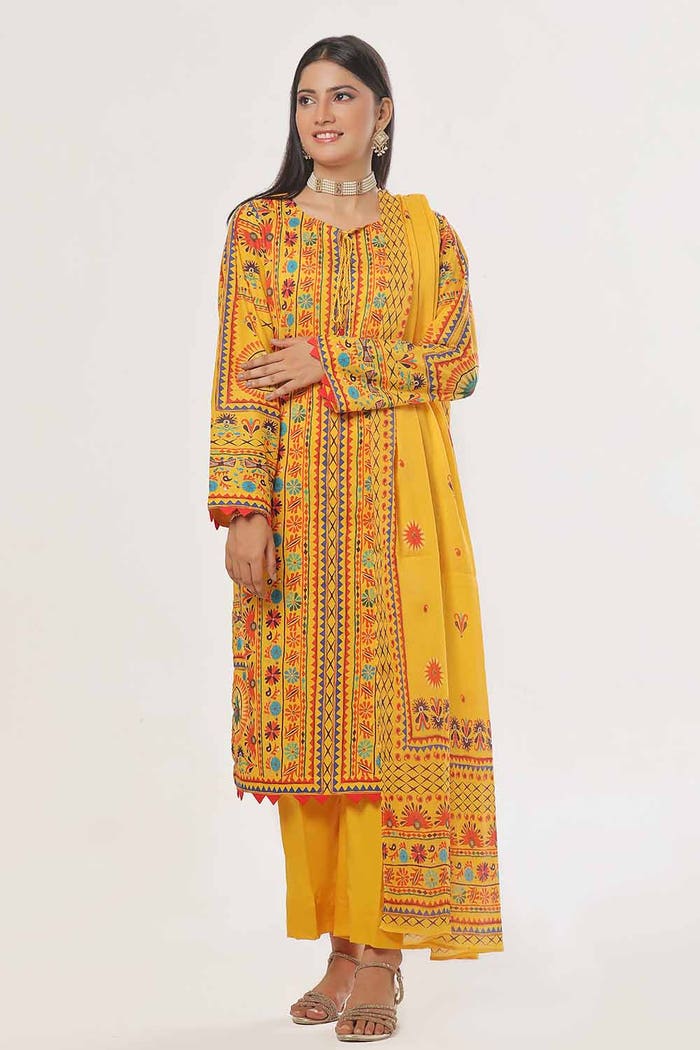
yellow multi embroidered salwar suit